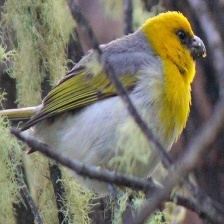
Species: PALILA
Scientific name: LOXIOIDES BAILLEUI